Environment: real
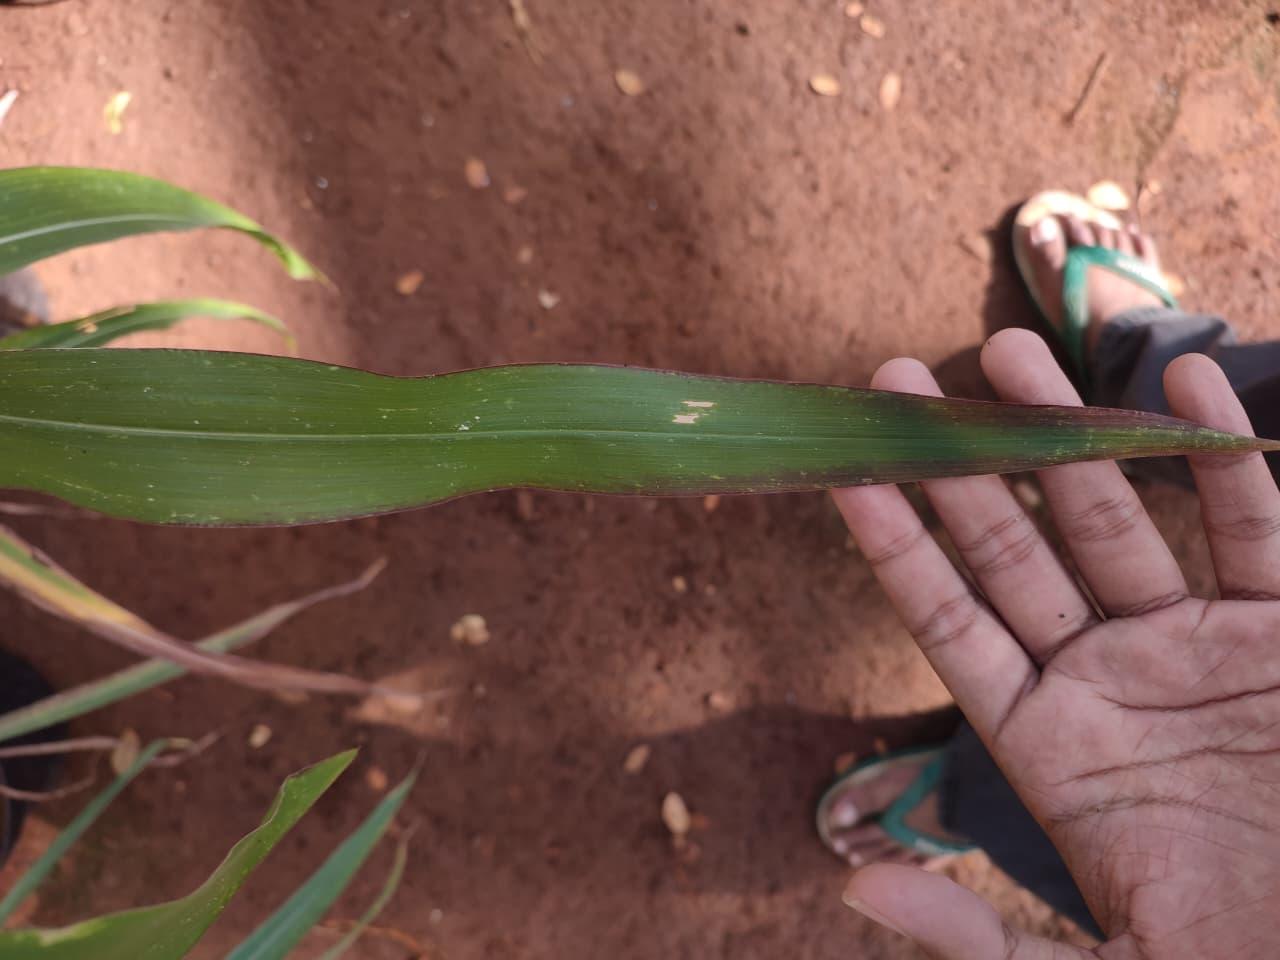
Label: phosphorus_deficiency